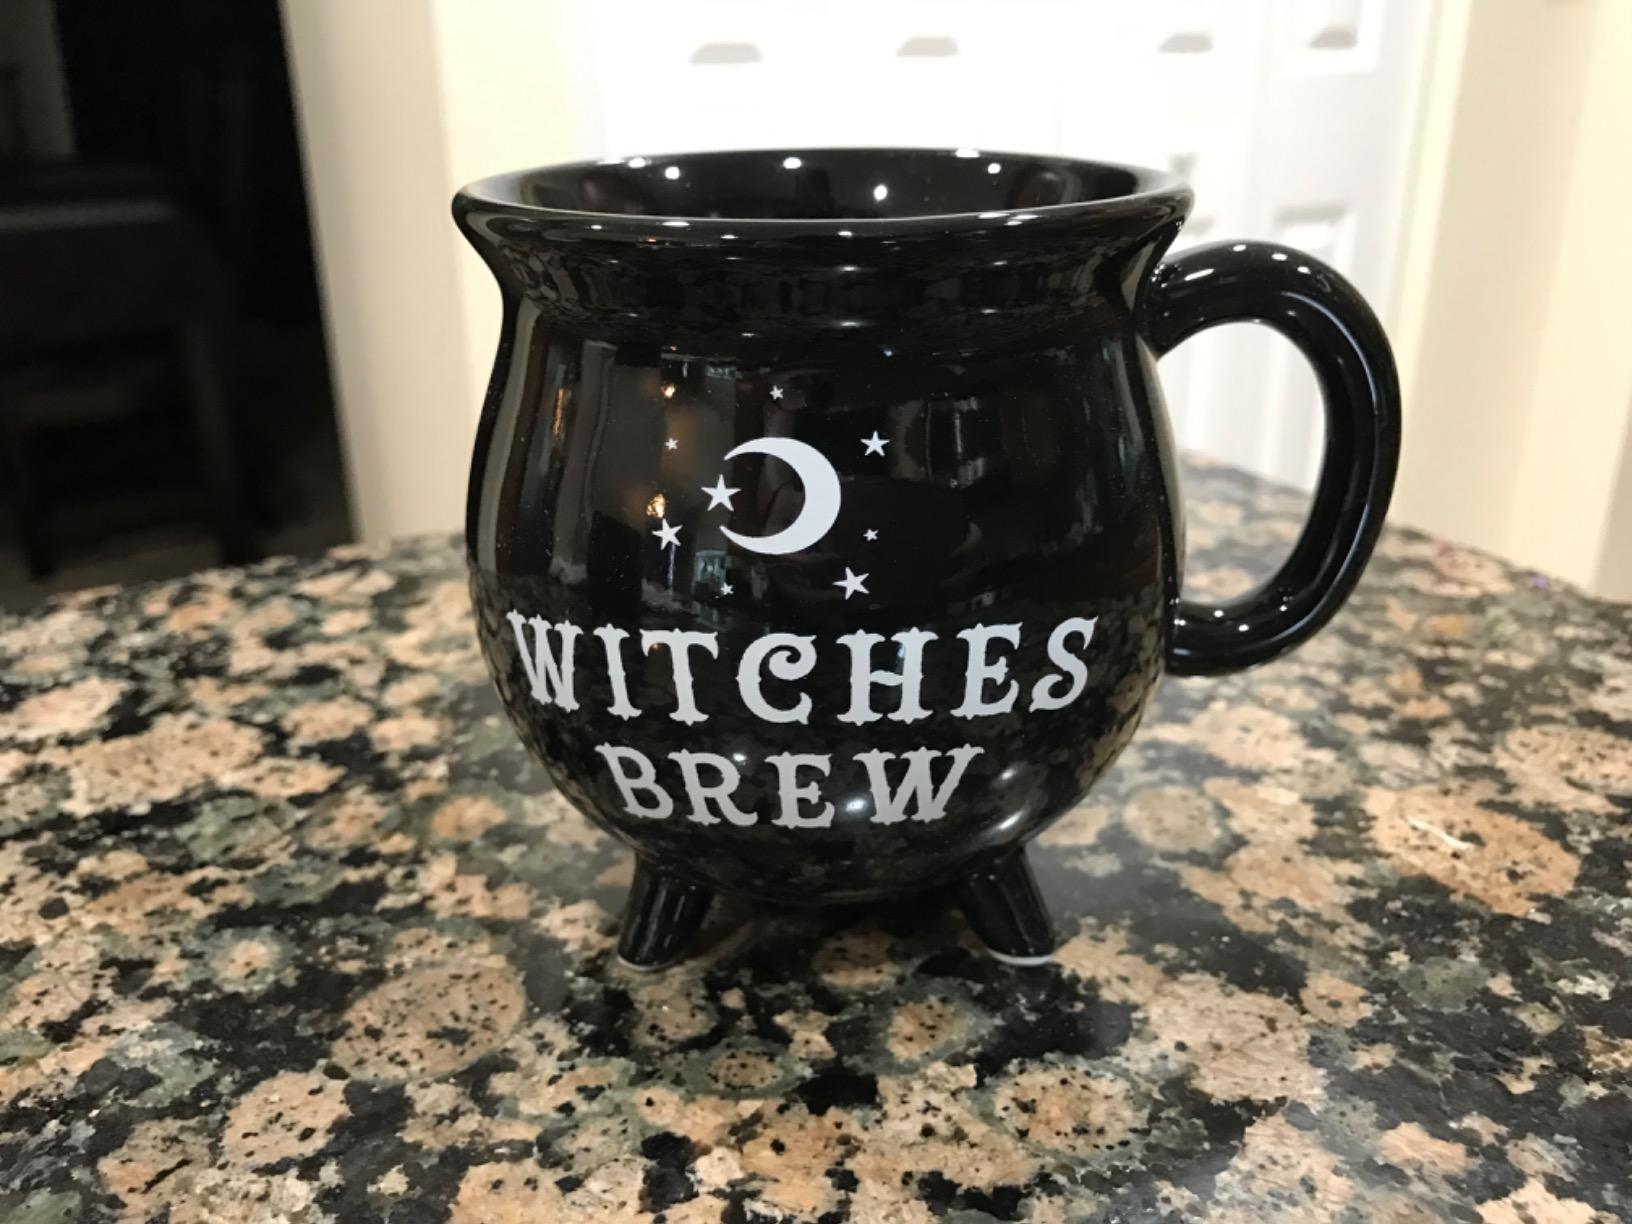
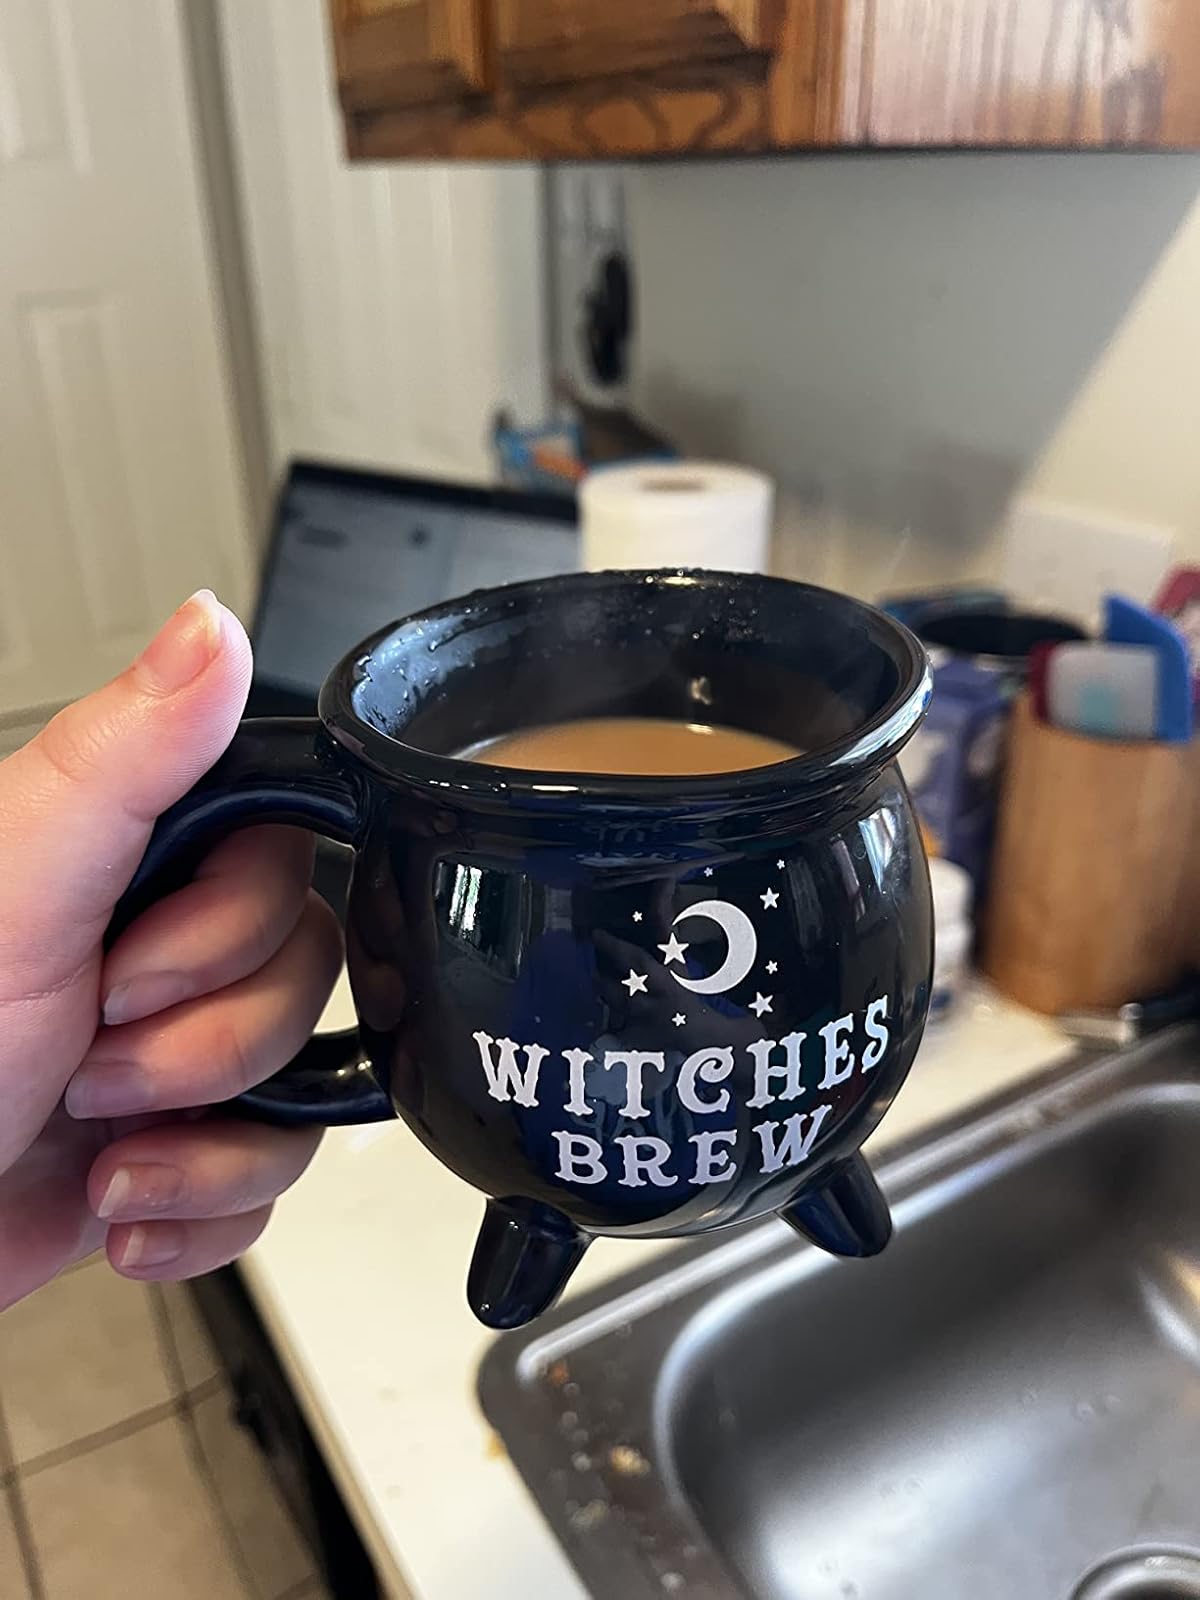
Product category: items_mug
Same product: yes